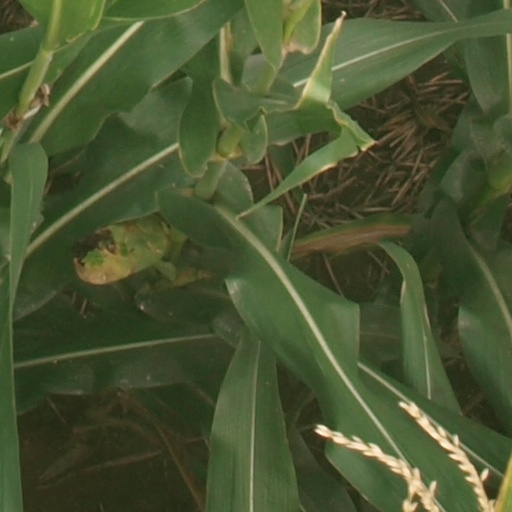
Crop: maize; corn